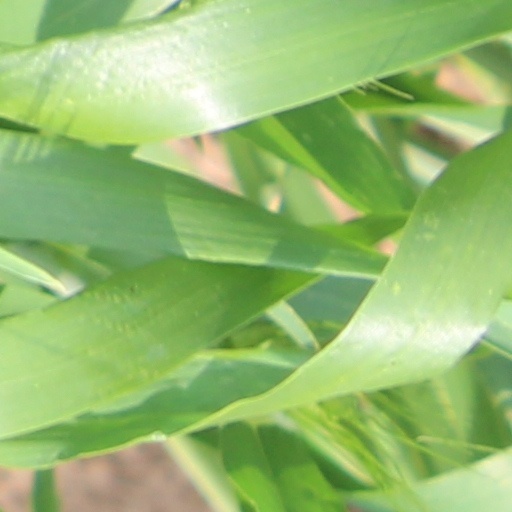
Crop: wheat